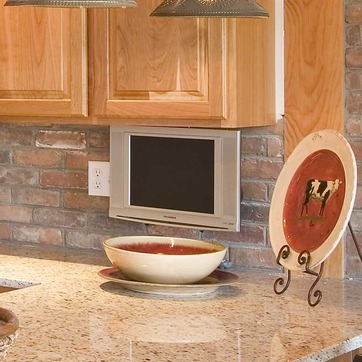
Material: glass